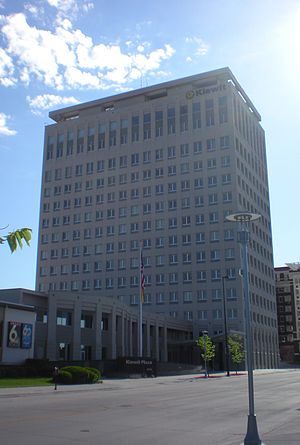
Berkshire Hathaway
Berkshire Hathaway Inc. er en amerikansk virksomhed, der fungerer som holdingselskab for en række datterselskaber, særligt inden for forsikringsbranchen, men også med aktiviteter inden for byggeri, møbler, tøj, medier og transport. Hovedsædet er beliggende i Omaha, Nebraska. I 2007 omsatte virksomheden for 20 mia. dollars og beskæftigede 233.000 ansatte. Multimilliardæren Warren Buffett er selskabets administrerende direktør og bestyrelsesformand. Han ejer desuden 31 procent af aktierne.